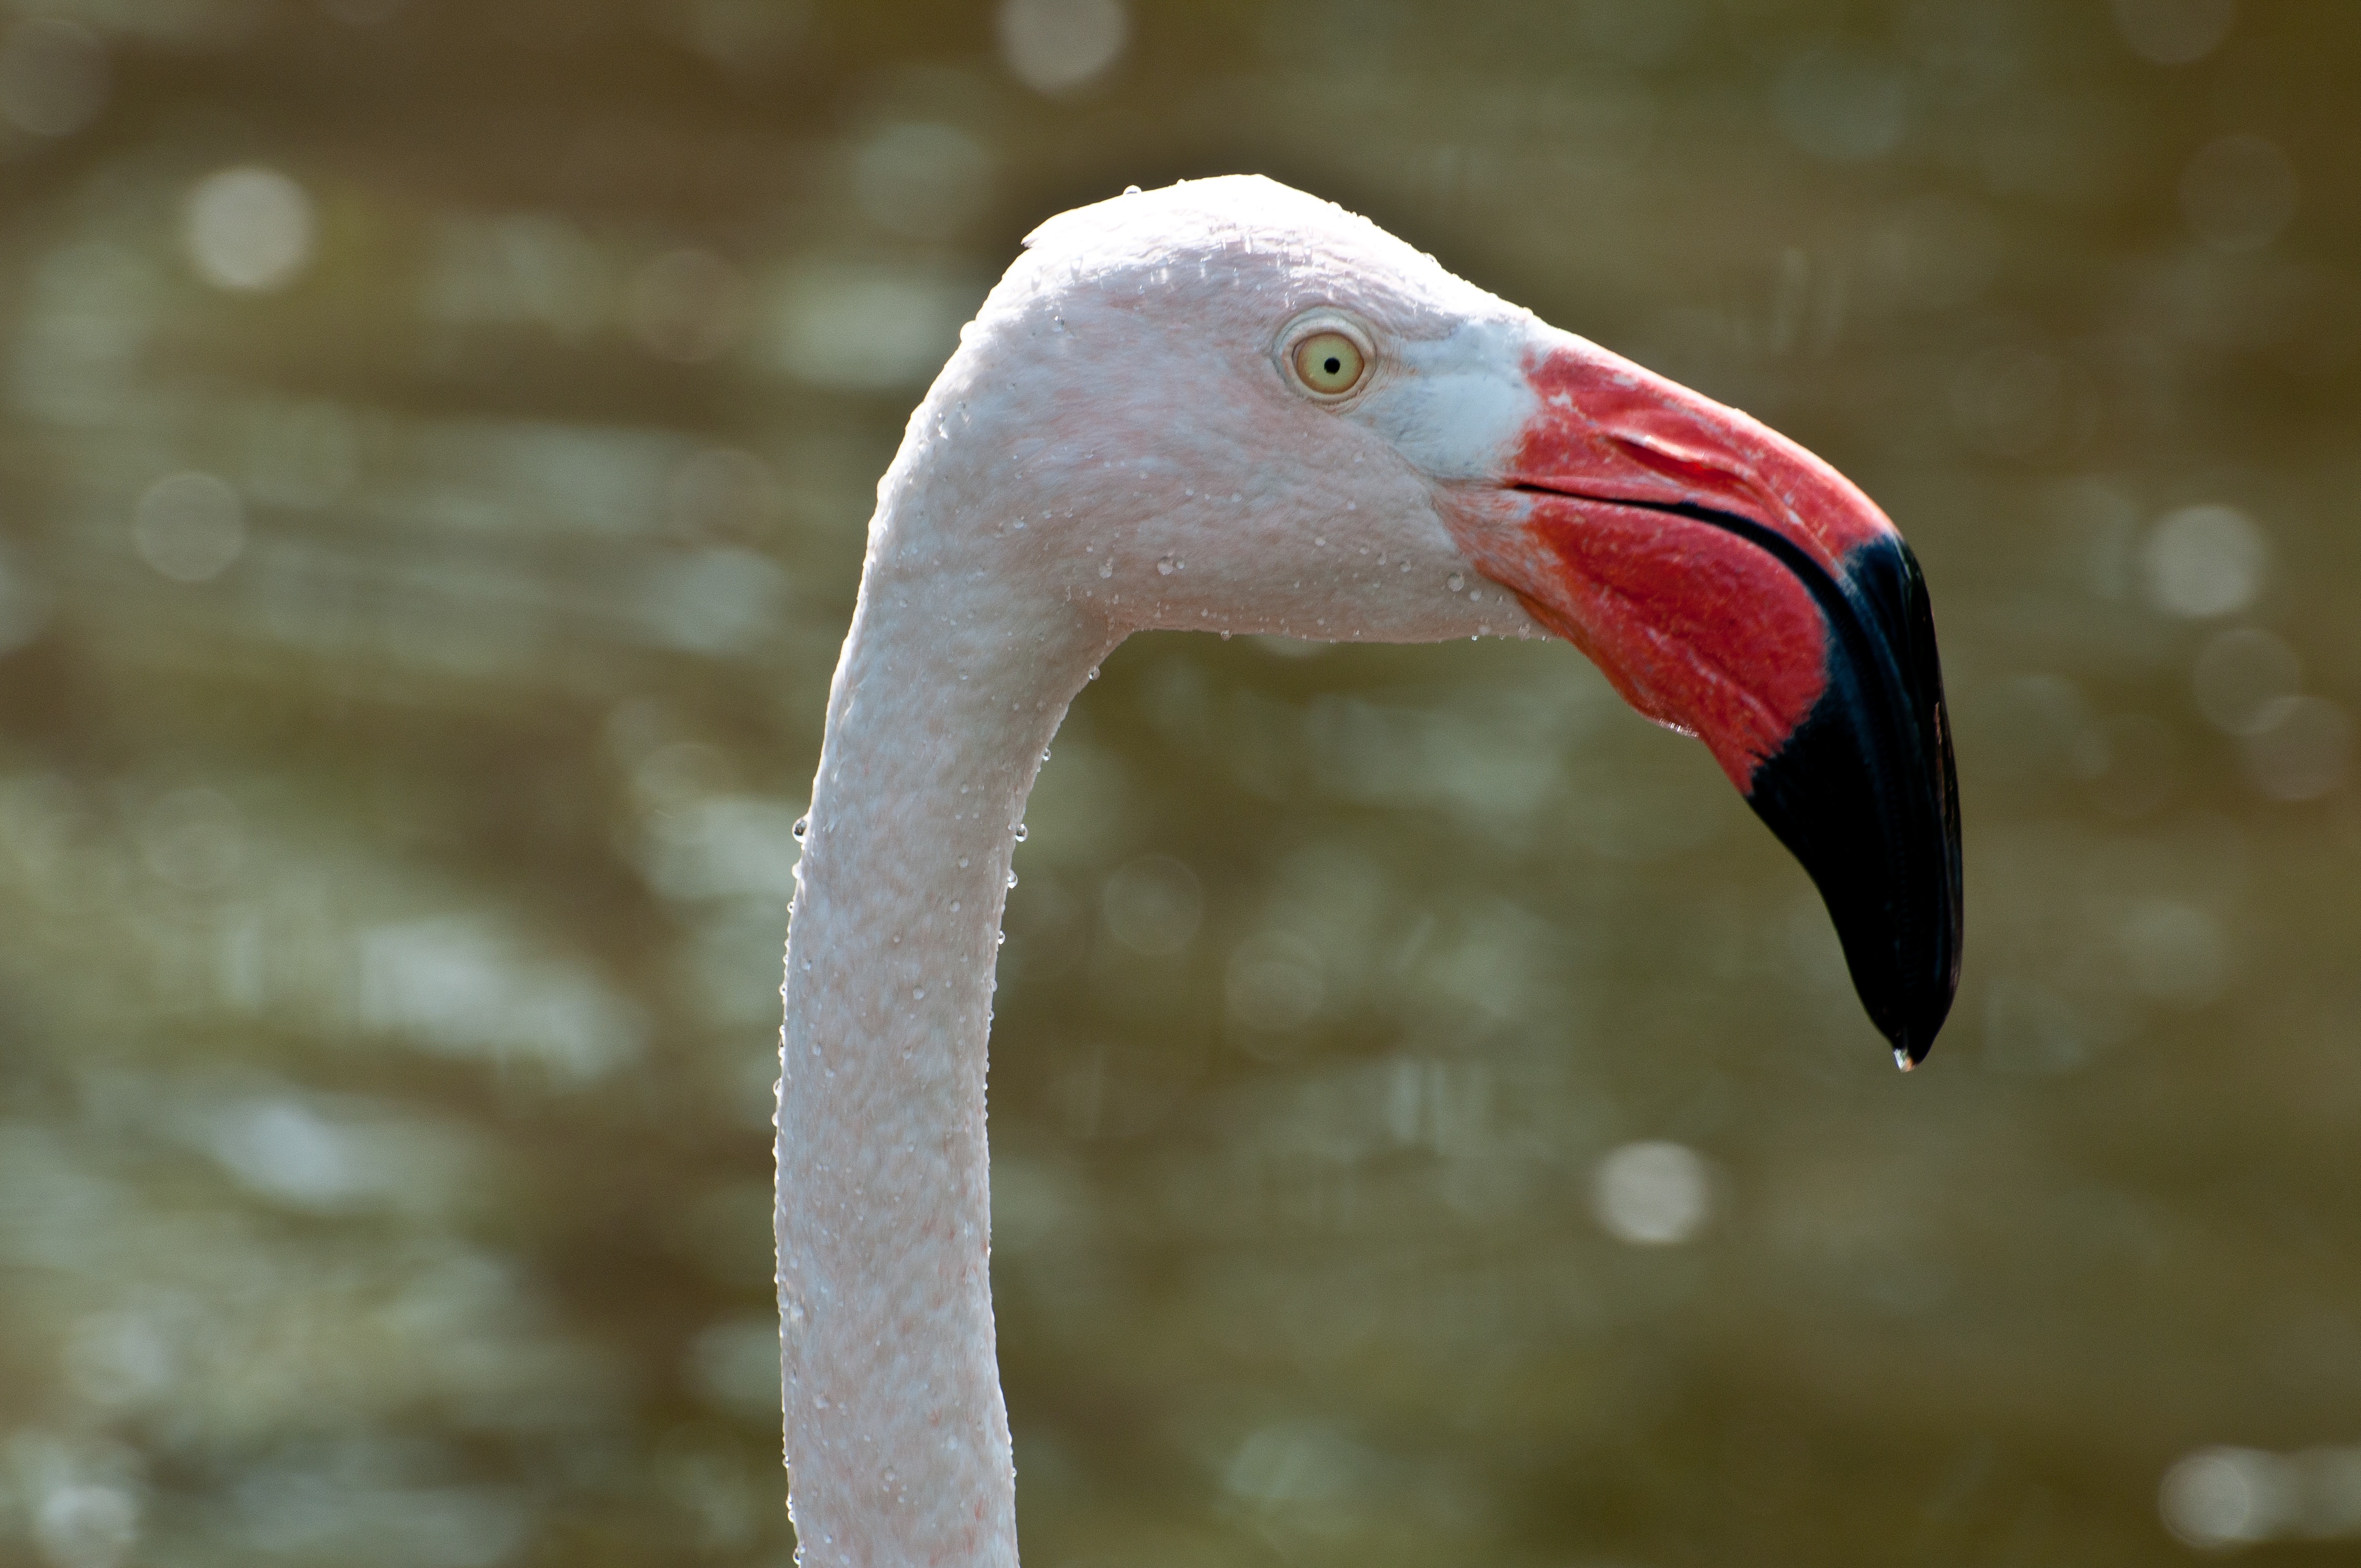
bird, wing, wildlife, beak, fauna, close up, vertebrate, water bird